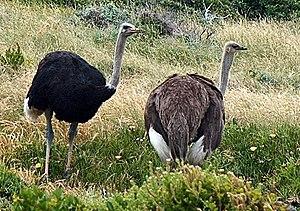
Les autruches, qui forment le genre Struthio, sont des oiseaux de la famille des Struthionidae. Le mot dérive de l'italien ostruce, lui-même issu du latin avis struthio, d'après le grec ancien στρουθίων.
Les Struthioniformes sont un ordre d'oiseaux incapables de voler, dont la plupart ont actuellement disparu. Dans la classification de référence du Congrès ornithologique international, cet ordre est très largement réduit comparativement à ce qu'il était dans la classification de Sibley. Il ne comprend plus que la famille des Struthionidae et deux espèces vivantes.